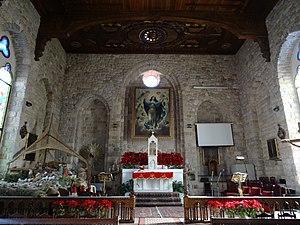
Église maronite Notre-Dame-de-l'Assomption à Daroun (Kesrouan) au Liban العربية: منظر داخلي لكنيسة سيدة لبنان المارونية في درعون، لبنان.
La famille Chemaly ou Chemali est une famille maronite du Liban établie au Kesrouan au XVIᵉ siècle.